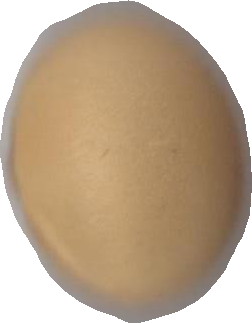
Variety: Dega